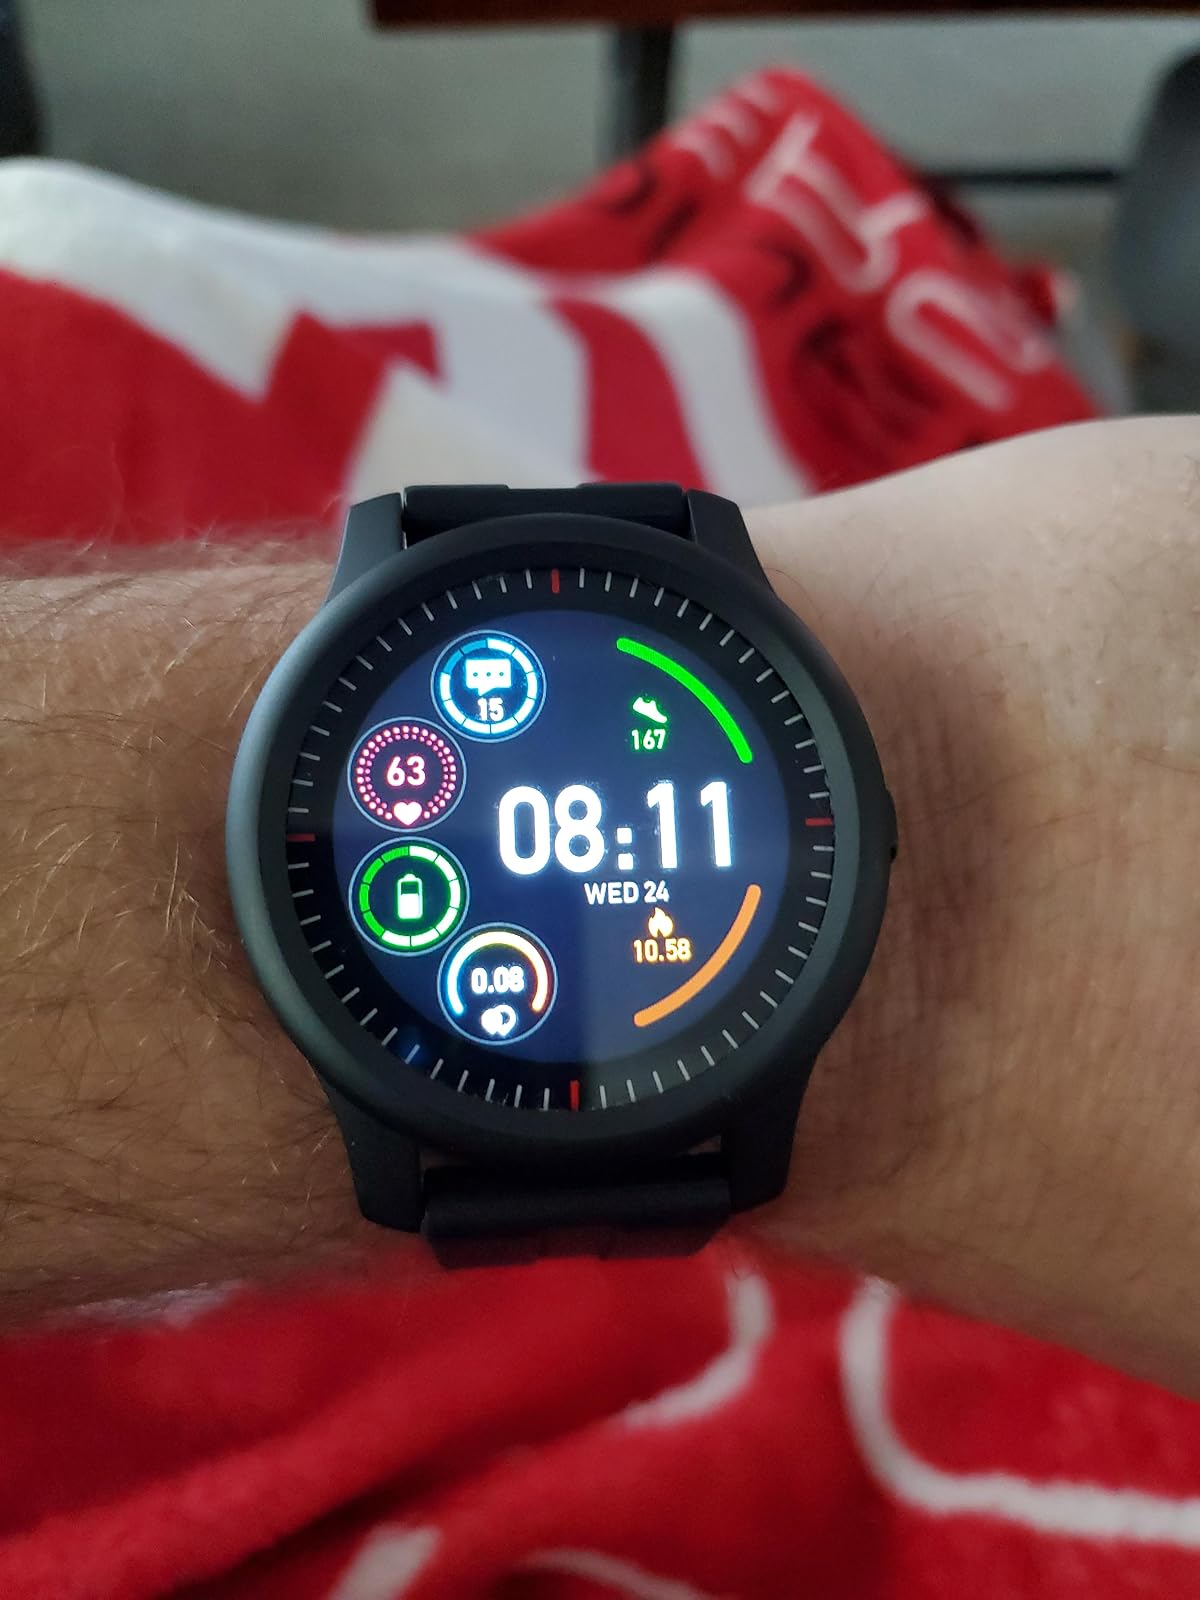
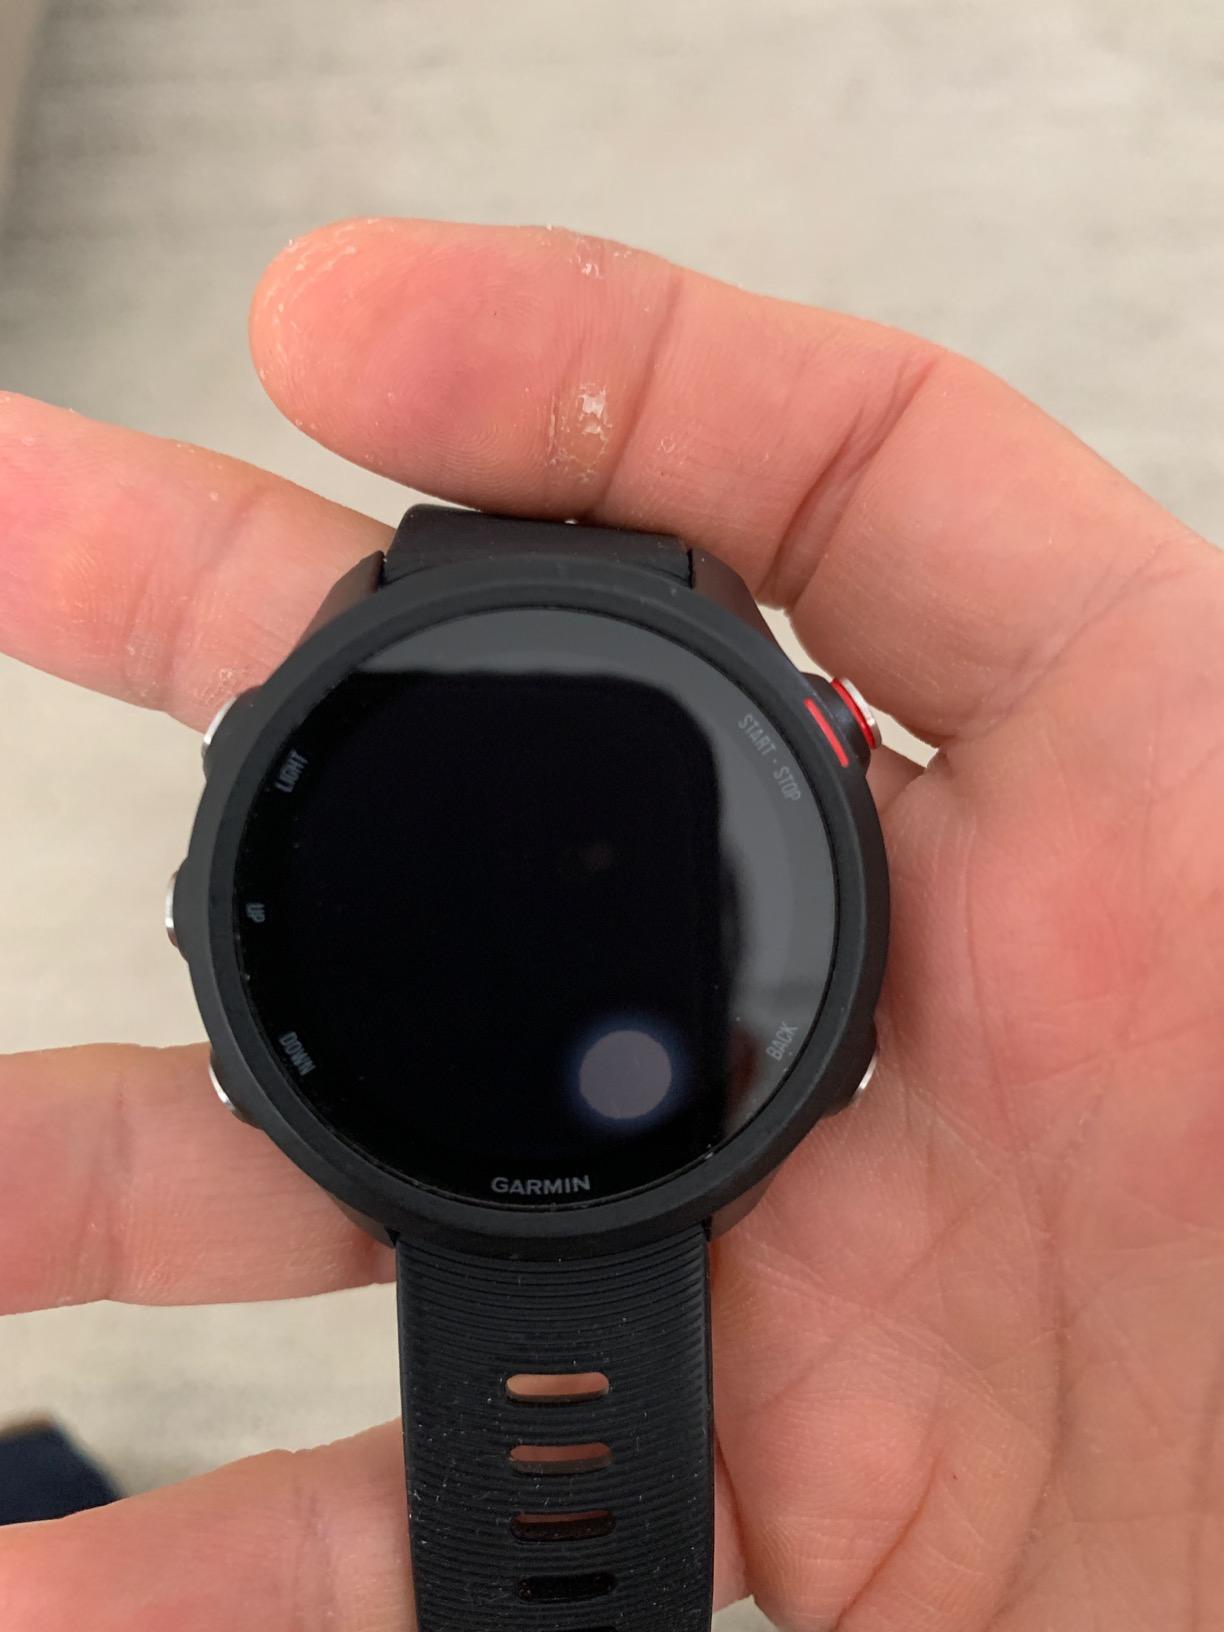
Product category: smartwatch
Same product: no